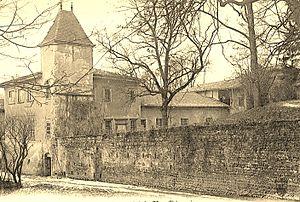
Ecully, Manoir du Treuil, anciennement appelé les Arcs ou La Vernique. Au XIX e siècle propriété de la famille Laporte.
Écully est une commune française de la métropole de Lyon, en région Auvergne-Rhône-Alpes.